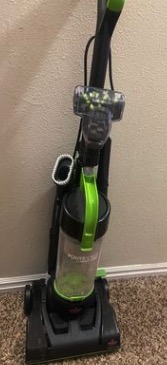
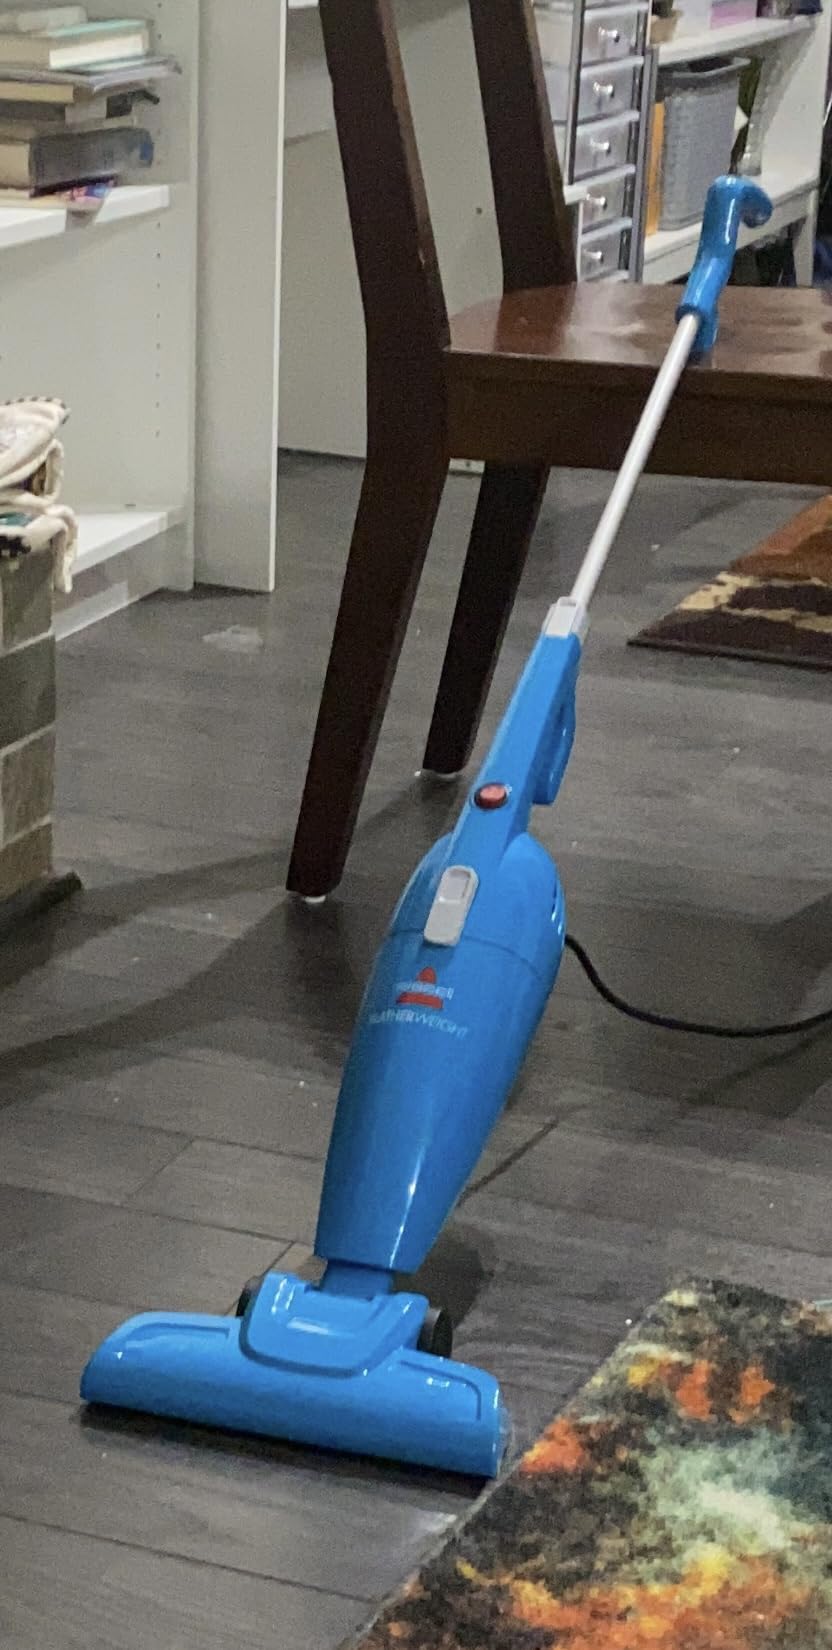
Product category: items_vacuum
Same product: no